Rob Hopkins

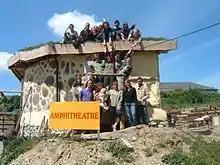
With students at Kinsale FEC, July 2005.

In 1996, Rob and his family moved to south-west Ireland, to West Cork. He initially worked with An Taisce West Cork, writing and illustrating a booklet called "Woodlands for West Cork!". He began teaching permaculture, initially as short courses, and building up to running full design courses, initially as an evening class. Together with another family, he and Emma set up Baile Dulra Teoranta, a charity, with the intention of creating an ecovillage project. In 1999, with another family, they bought The Hollies, a farm near Castletown, Enniskeane. After a few years, they were granted planning permission for an ecovillage development.